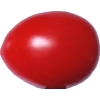
Label: tomato_cherry_red